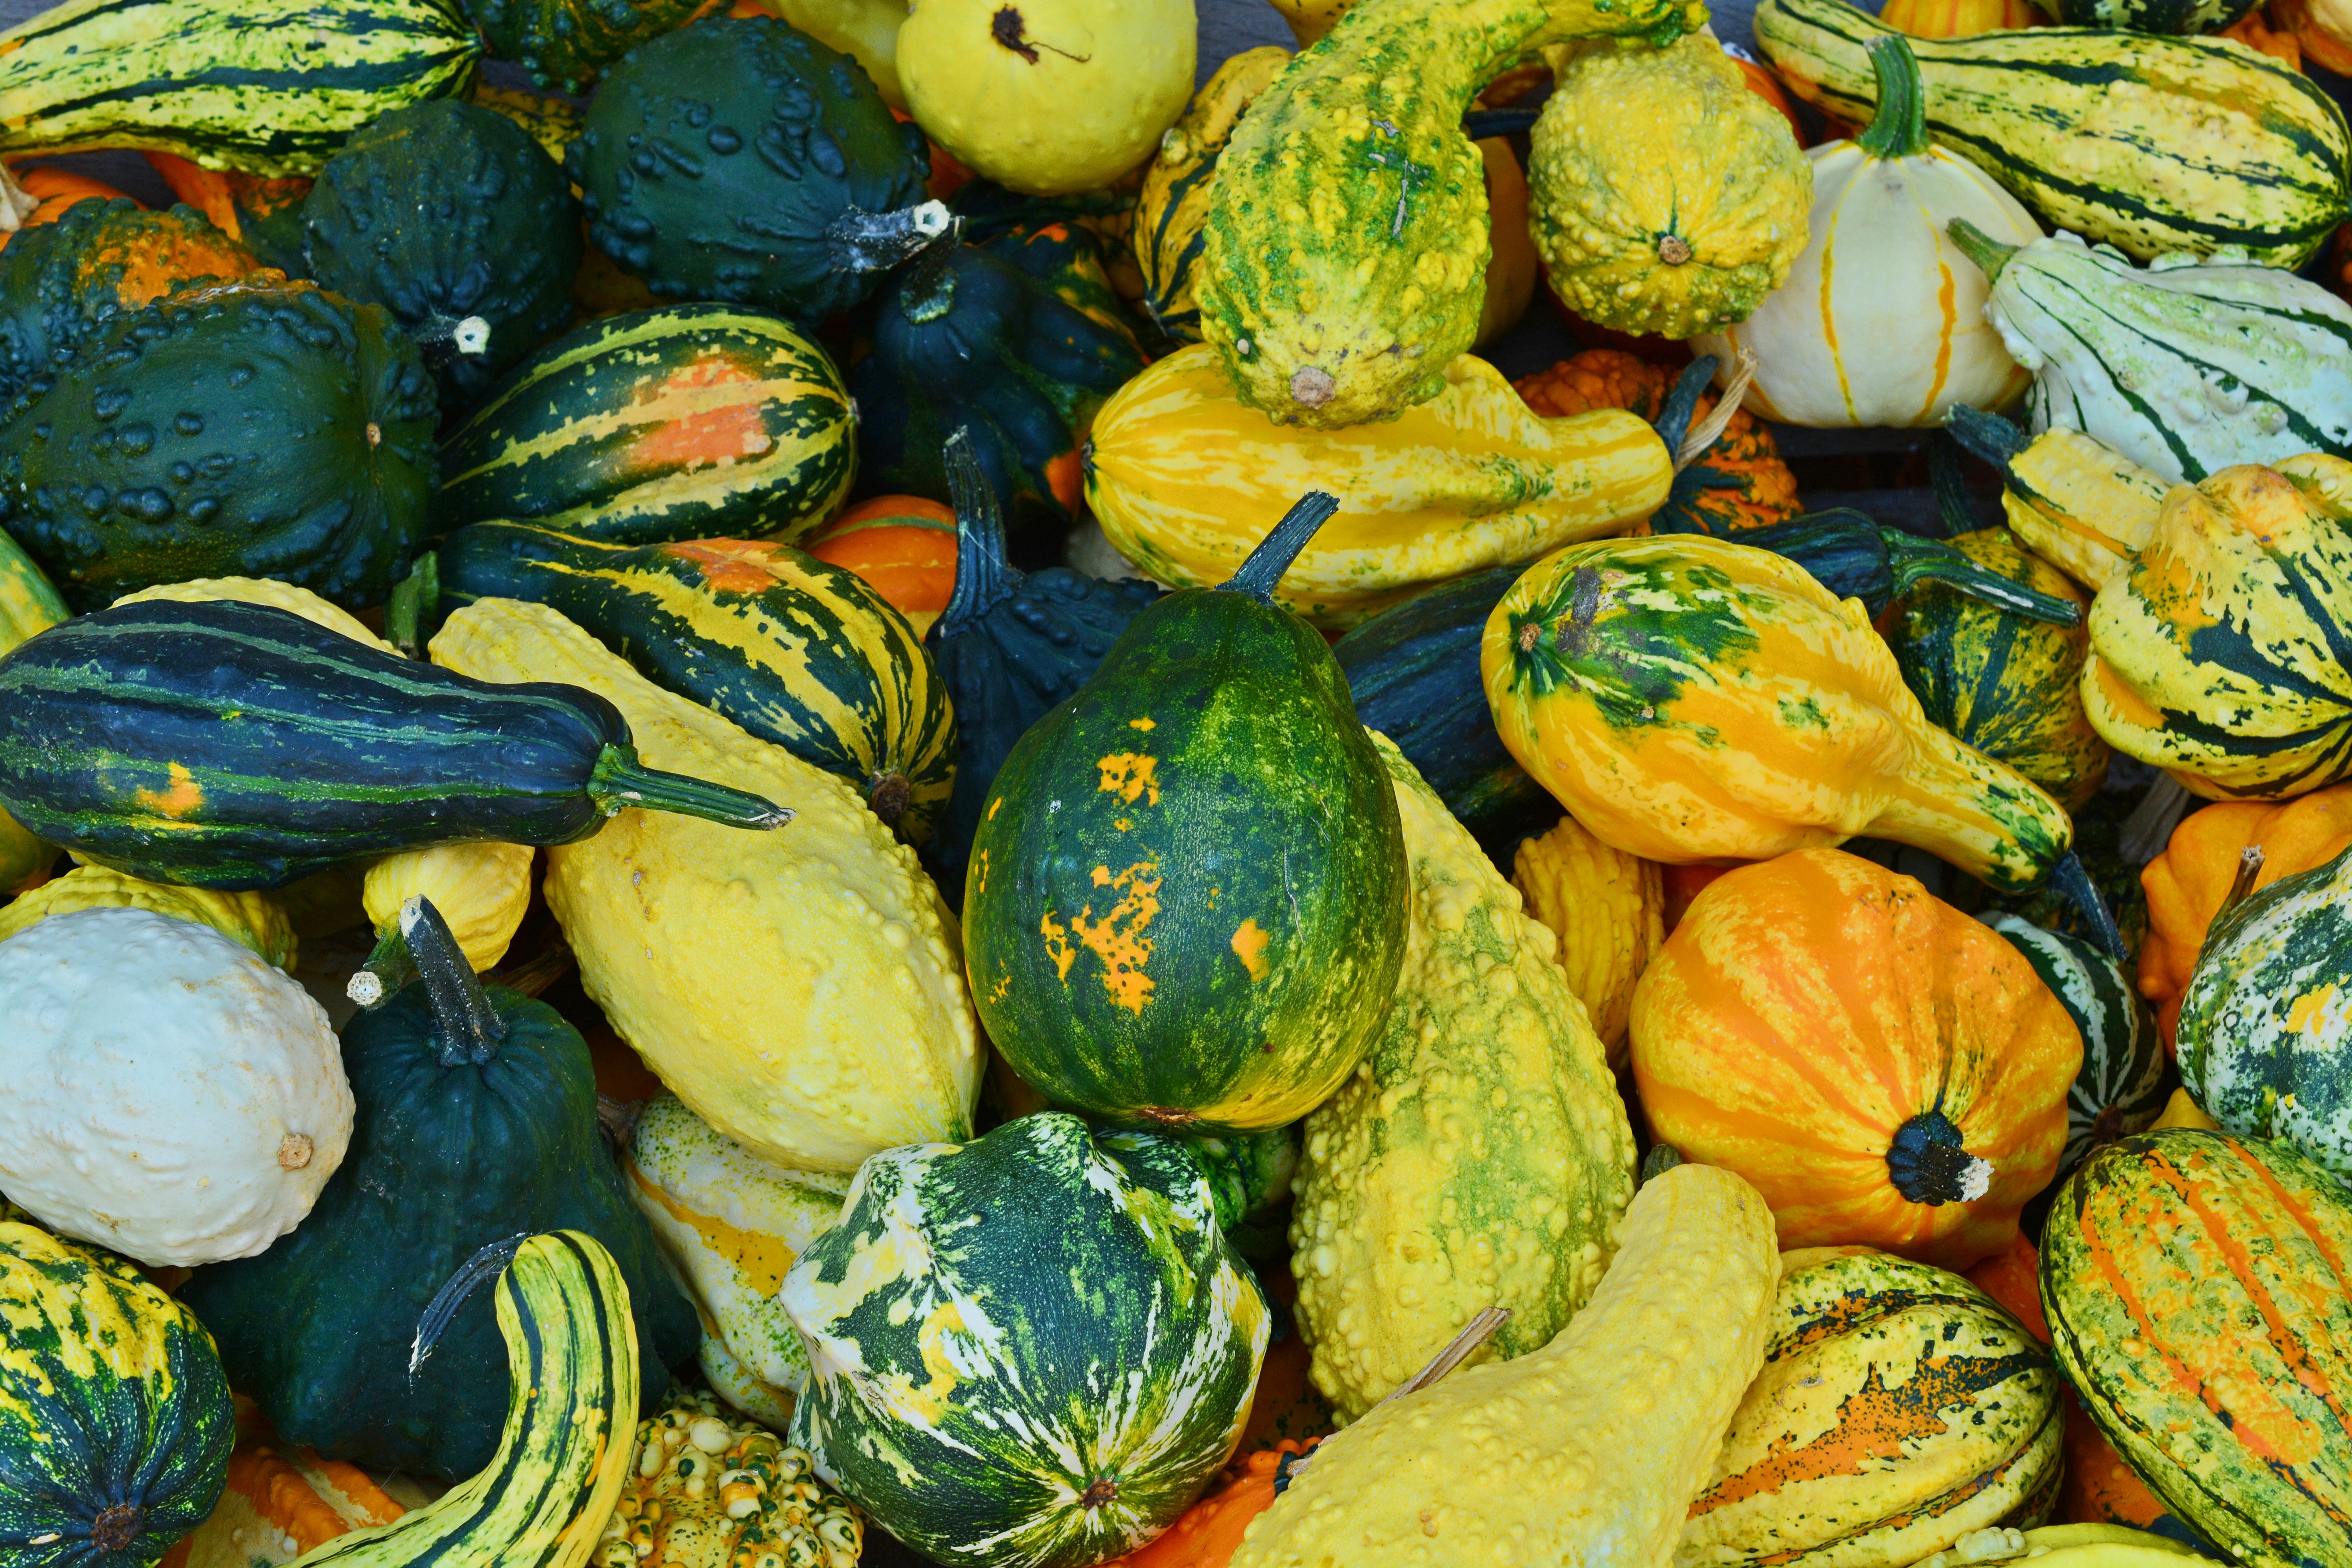
plant, farm, fruit, decoration, food, produce, vegetable, autumn, pumpkin, squash, gourd, thanksgiving, september, calabaza, sale, benefit from, cucurbita, pumpkin soup, flowering plant, harvest time, pumpkin yard cordes, winter squash, land plant, cucumber gourd and melon family